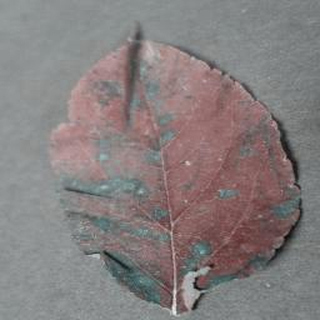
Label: apple_cedar_apple_rust